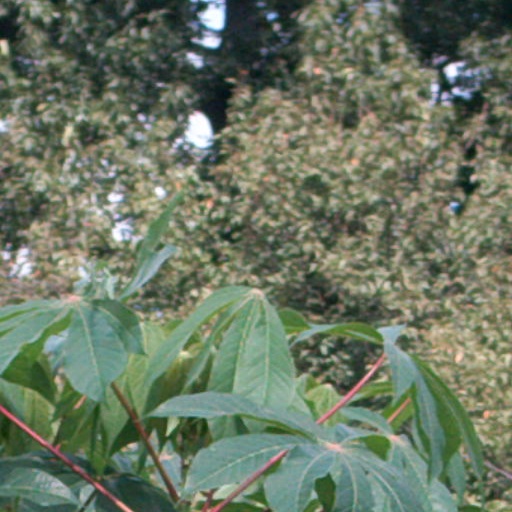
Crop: cassava